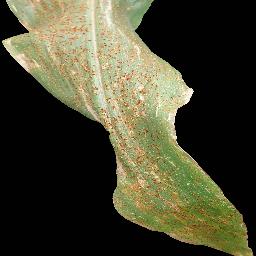
Label: Corn___Common_rust